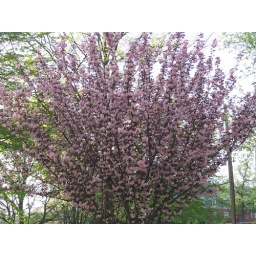
This tree stands just outside of student building of MacMurray College in Jacksonville, IL.